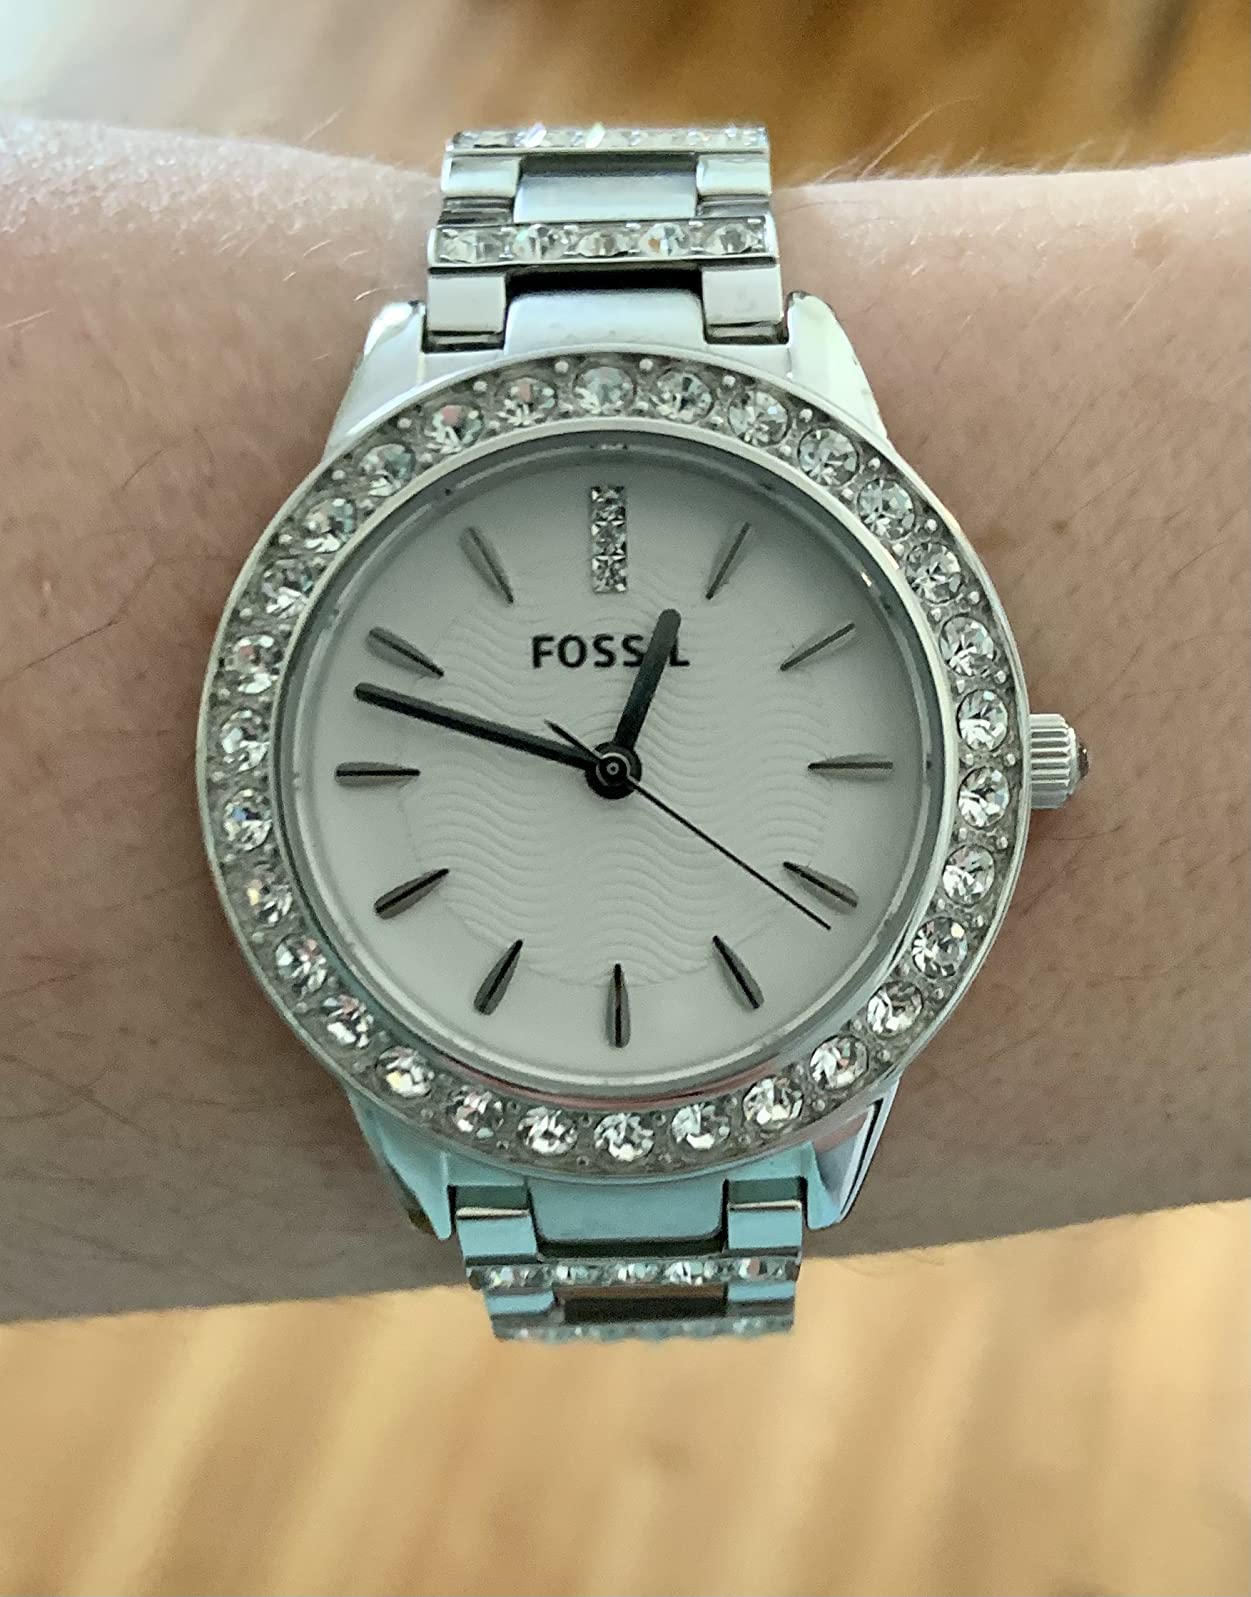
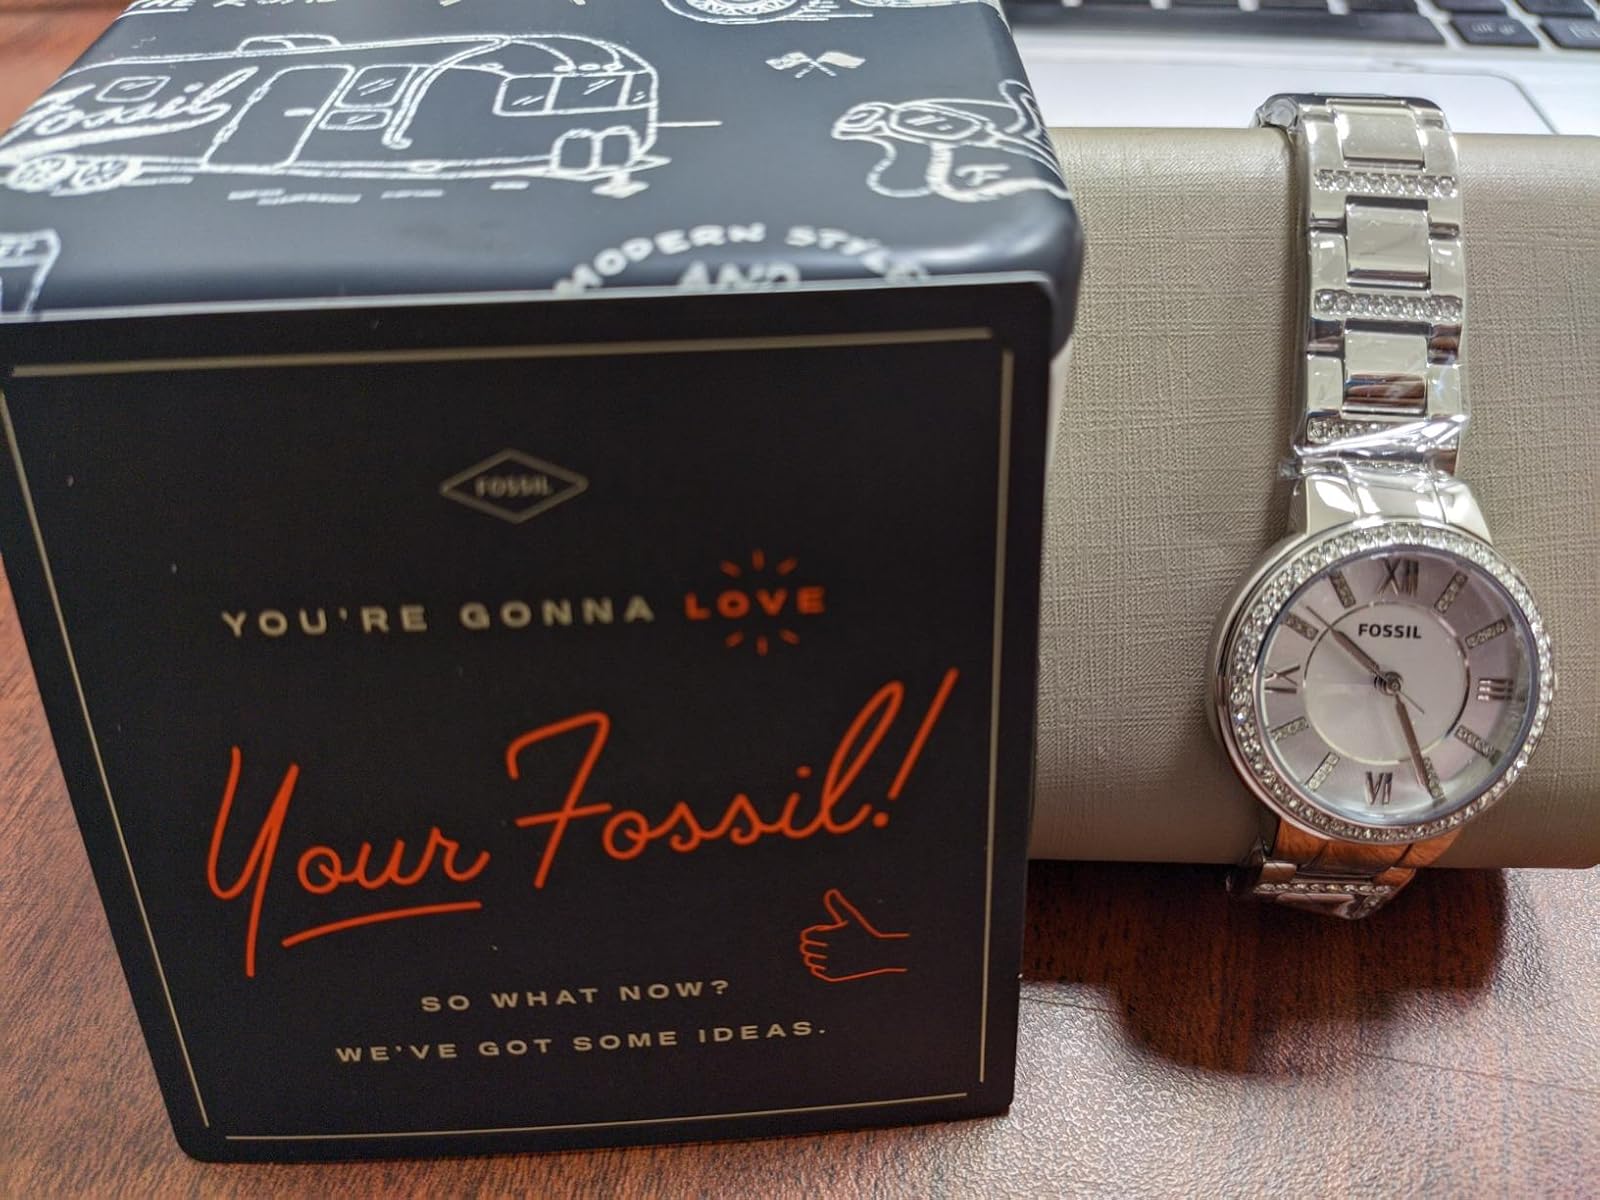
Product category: accessories_watch
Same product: no